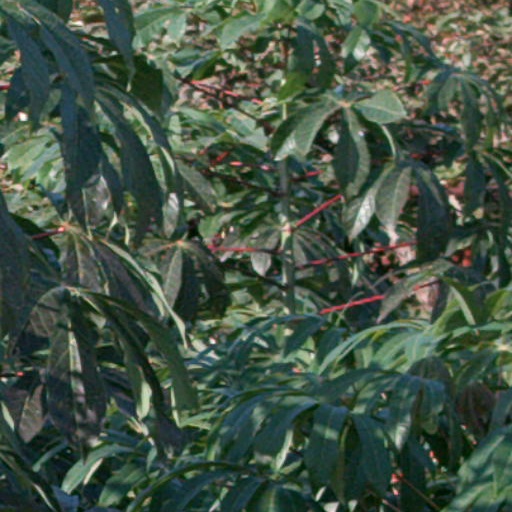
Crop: cassava